Pedro Brieger

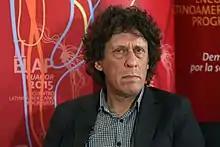

Pedro Rubén Brieger (born 5 November 1955, Buenos Aires, Argentina) is an Argentine journalist and sociologist. He is a professor of Middle East Sociology at the University of Buenos Aires Faculty of Social Sciences. He worked for different newspapers, including Clarín, El Cronista, La Nación, Página/12, Perfil and Miami Herald; and magazines like Noticias, Tres Puntos, Revista Veintitrés and Le Monde diplomatique.